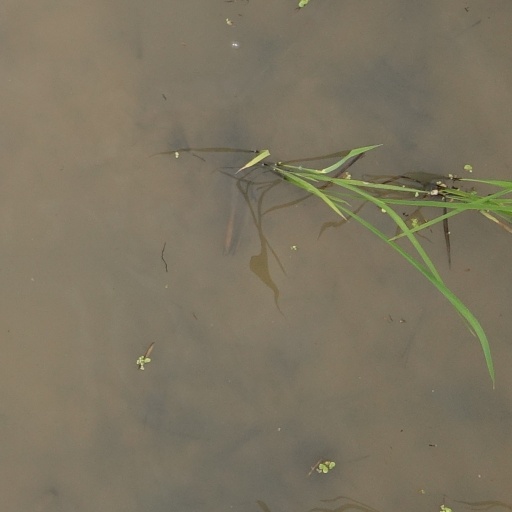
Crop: rice